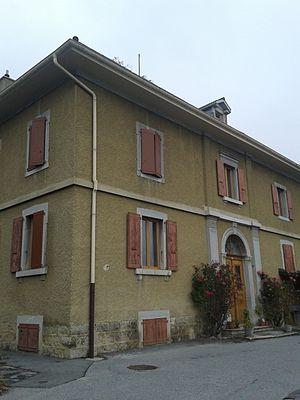
Ba'timent situé sur la place du collège et du temple, au bout de la ruelle du collège.
Huémoz est une localité de la commune d’Ollon, dans la région du Chablais vaudois, en Suisse.